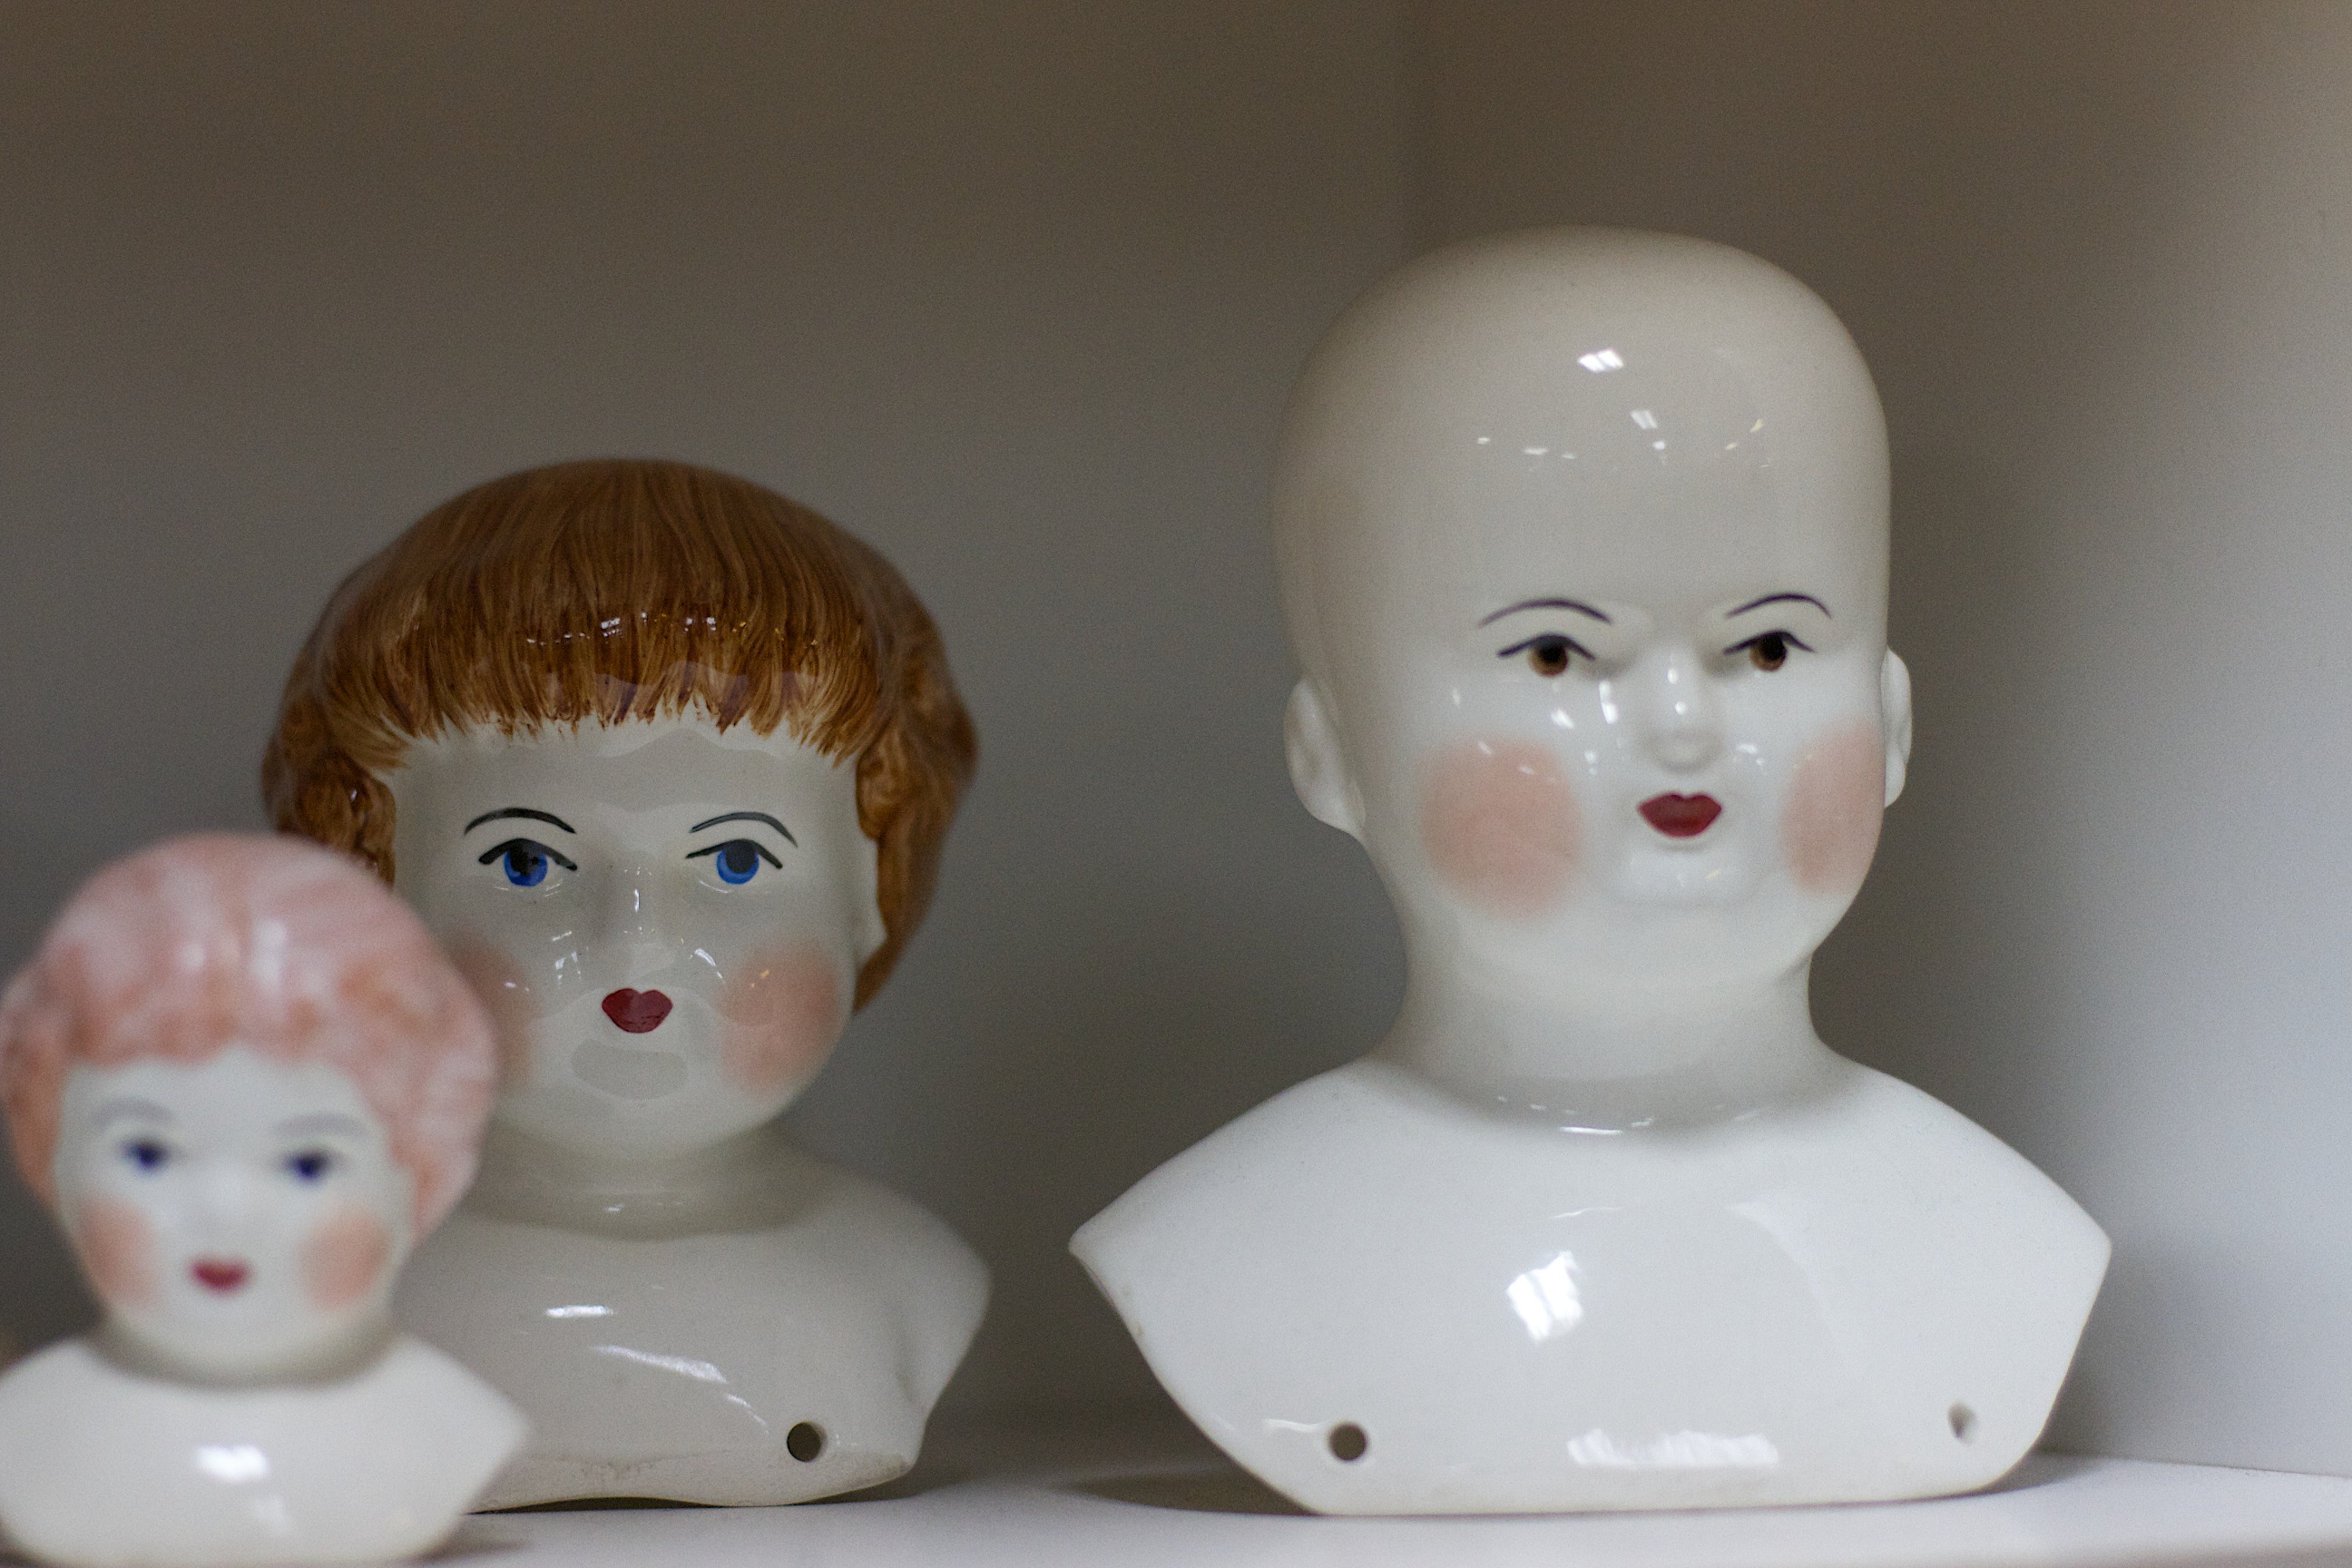
white, child, pink, toy, face, sculpture, doll, nose, art, head, figurine, skin